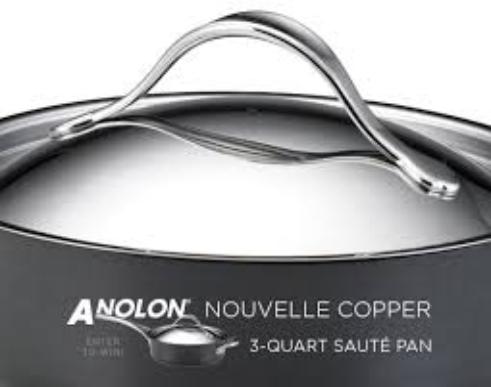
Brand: anolon
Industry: Necessities